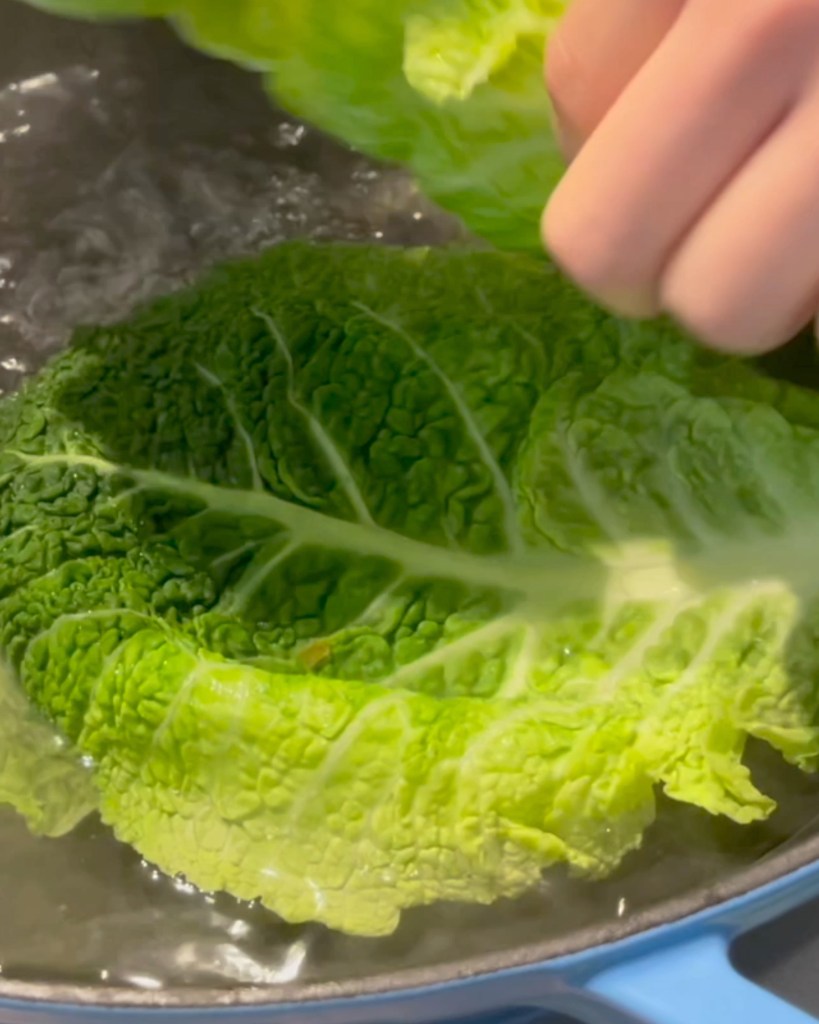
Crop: unknown
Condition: cabbage